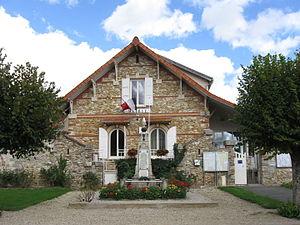
Mairie d'Échouboulains. (Seine-et-Marne, région Île-de-France).
Échouboulains est une commune française située dans le département de Seine-et-Marne en région Île-de-France.